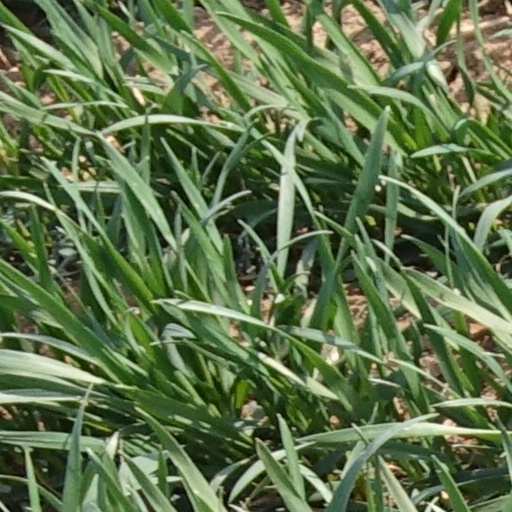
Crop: wheat